Erwin Hoffer

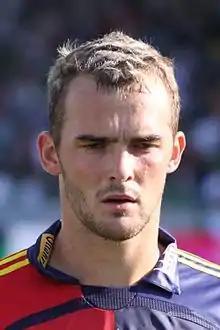
Hoffer with Rapid Wien in 2009

Erwin "Jimmy" Hoffer (born 14 April 1987) is an Austrian former professional footballer who played as a striker. He represented the Austria national football team at UEFA Euro 2008, and his 17-year playing career spanned several clubs in Austria, Italy, Germany and Belgium.